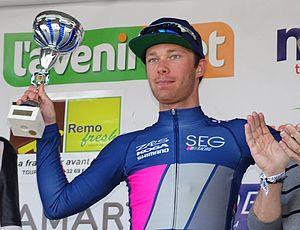
La saison 2015 de l'équipe cycliste SEG Racing est la première de cette équipe.